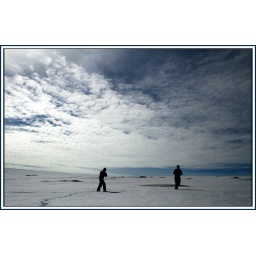
So small under the wide sky and clouds